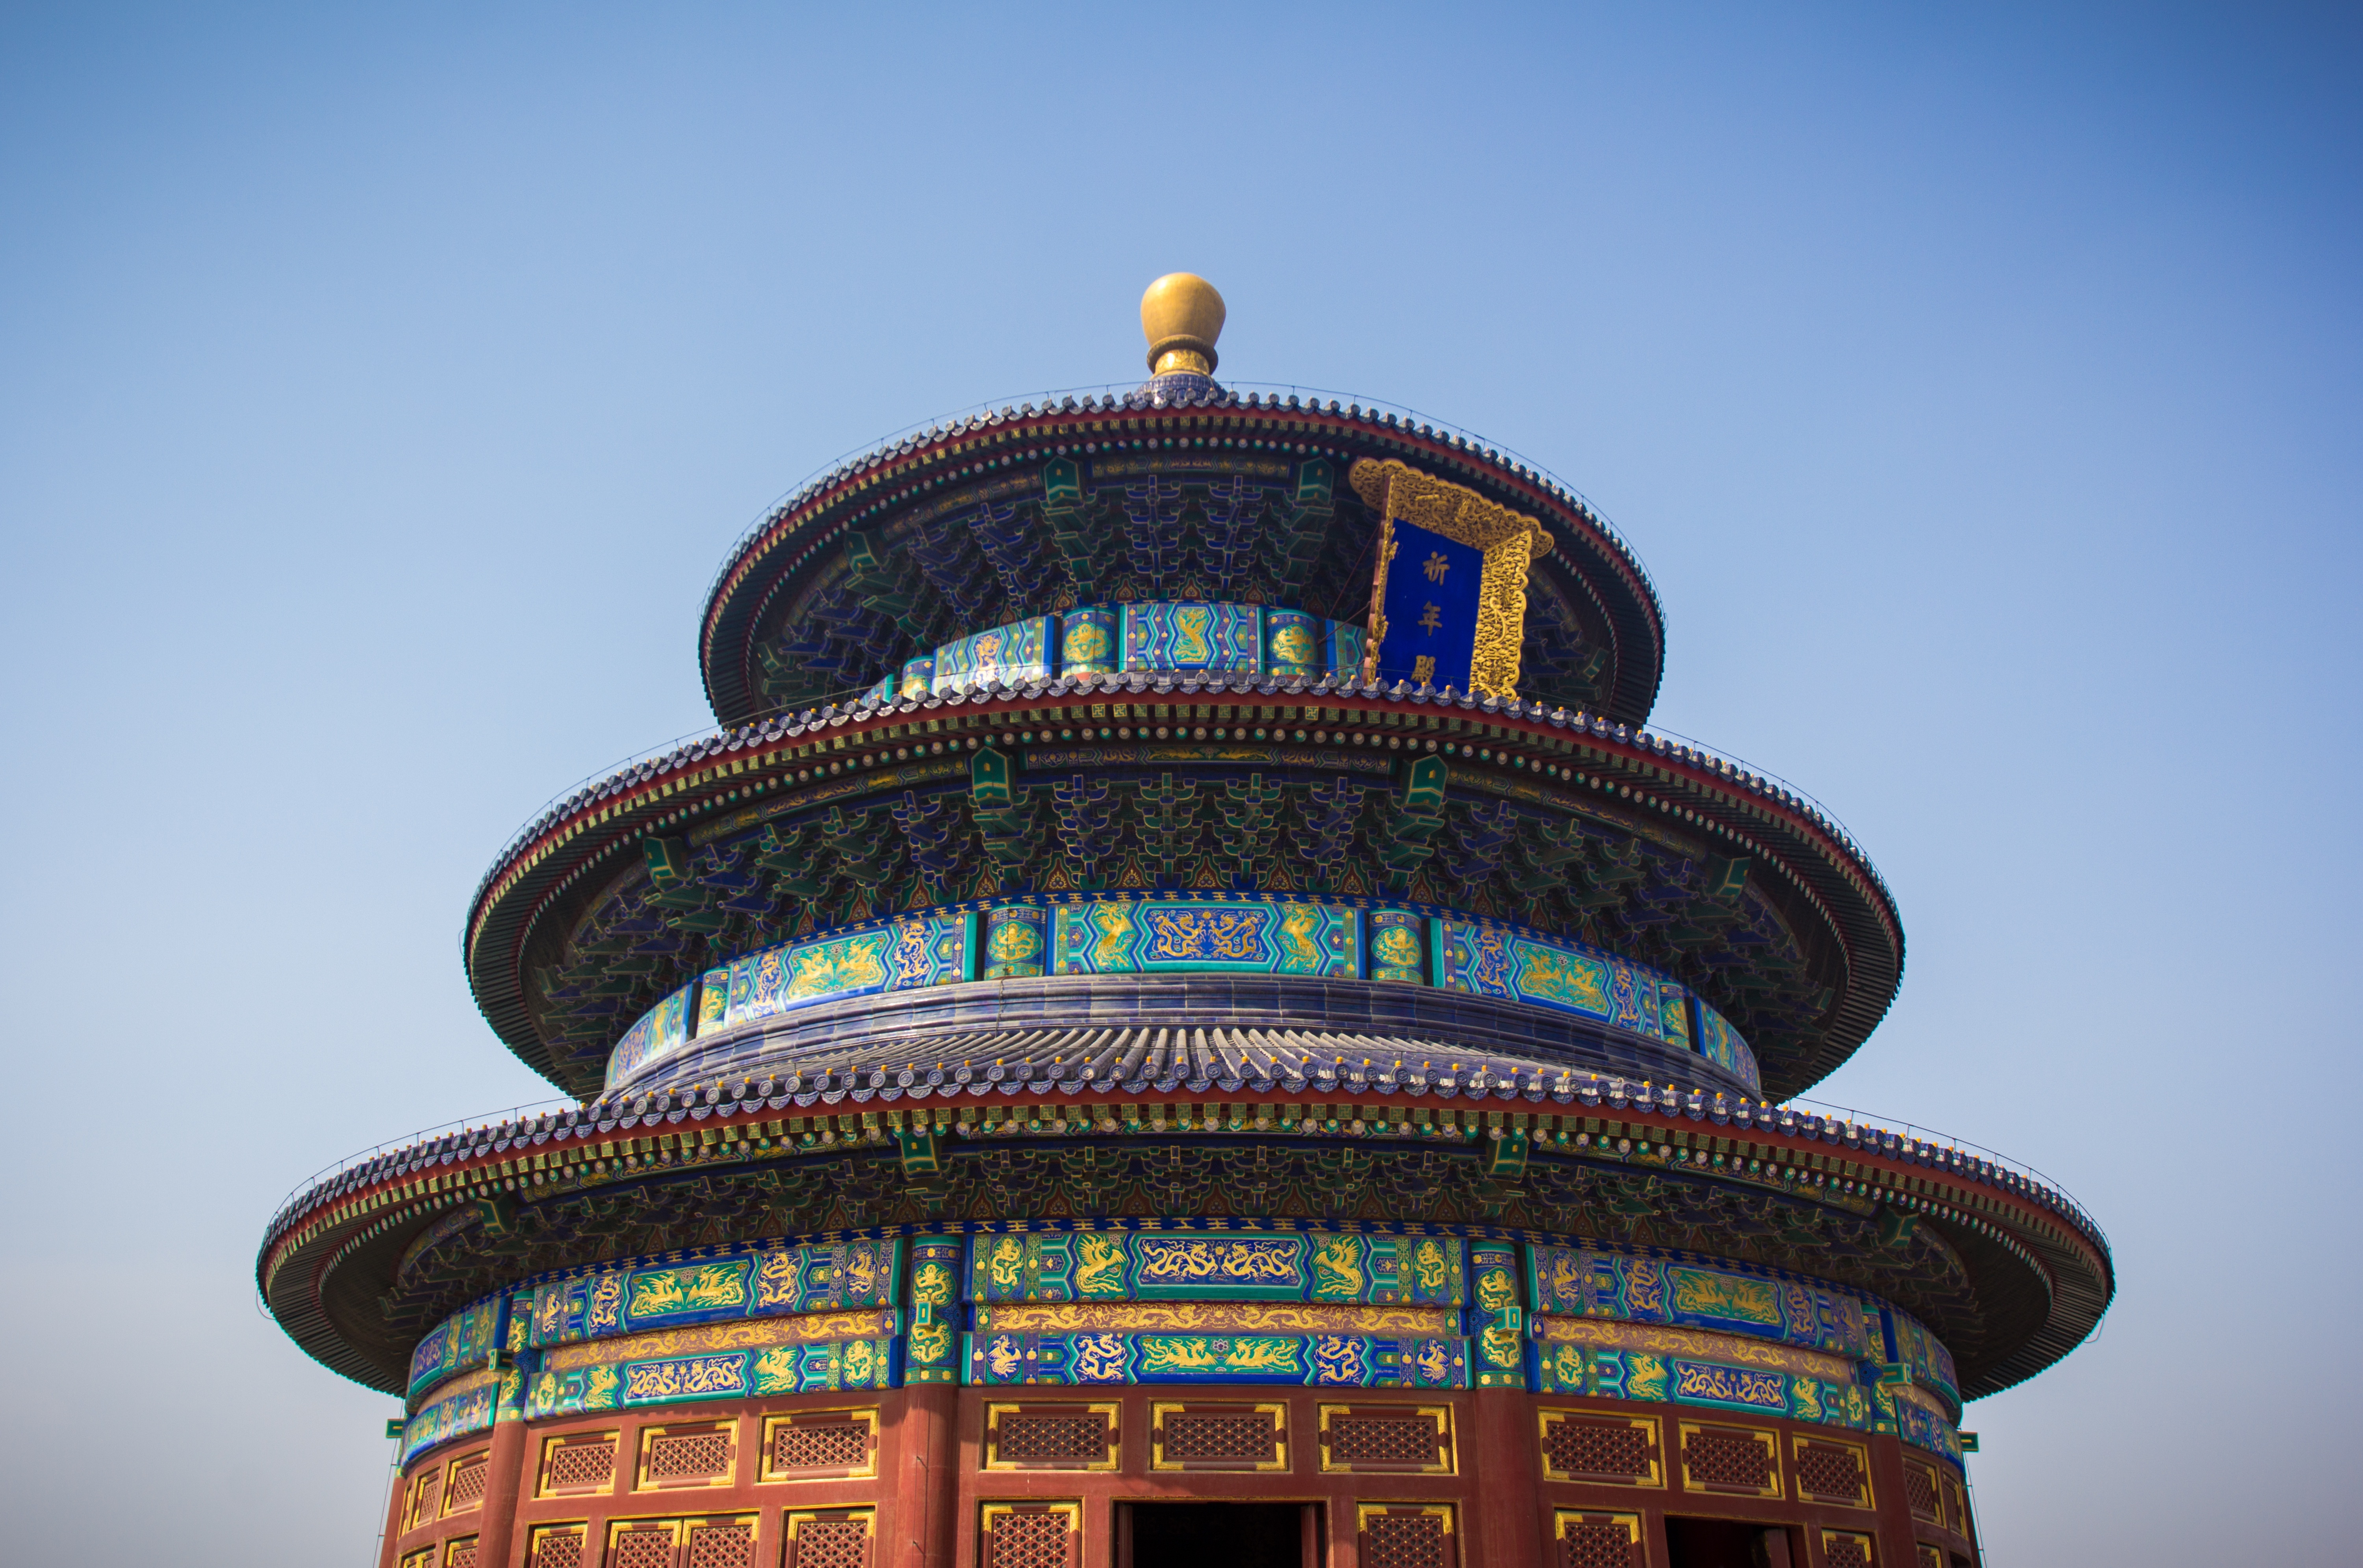
architecture, building, old, monument, amusement park, tower, park, asia, ancient, landmark, tourism, religious, temple, culture, worship, heritage, dome, traditional, pagoda, destination, amusement ride, outdoor recreation